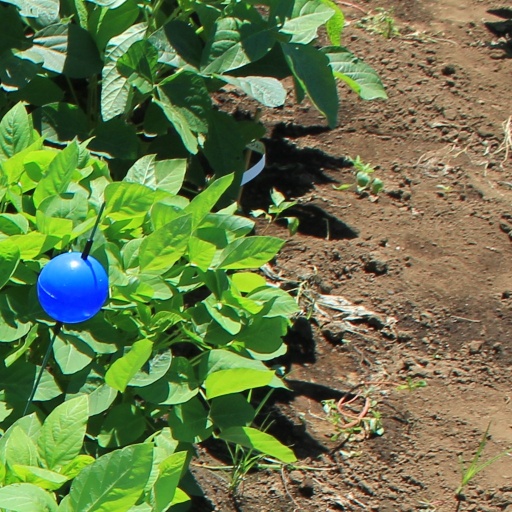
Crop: soybean